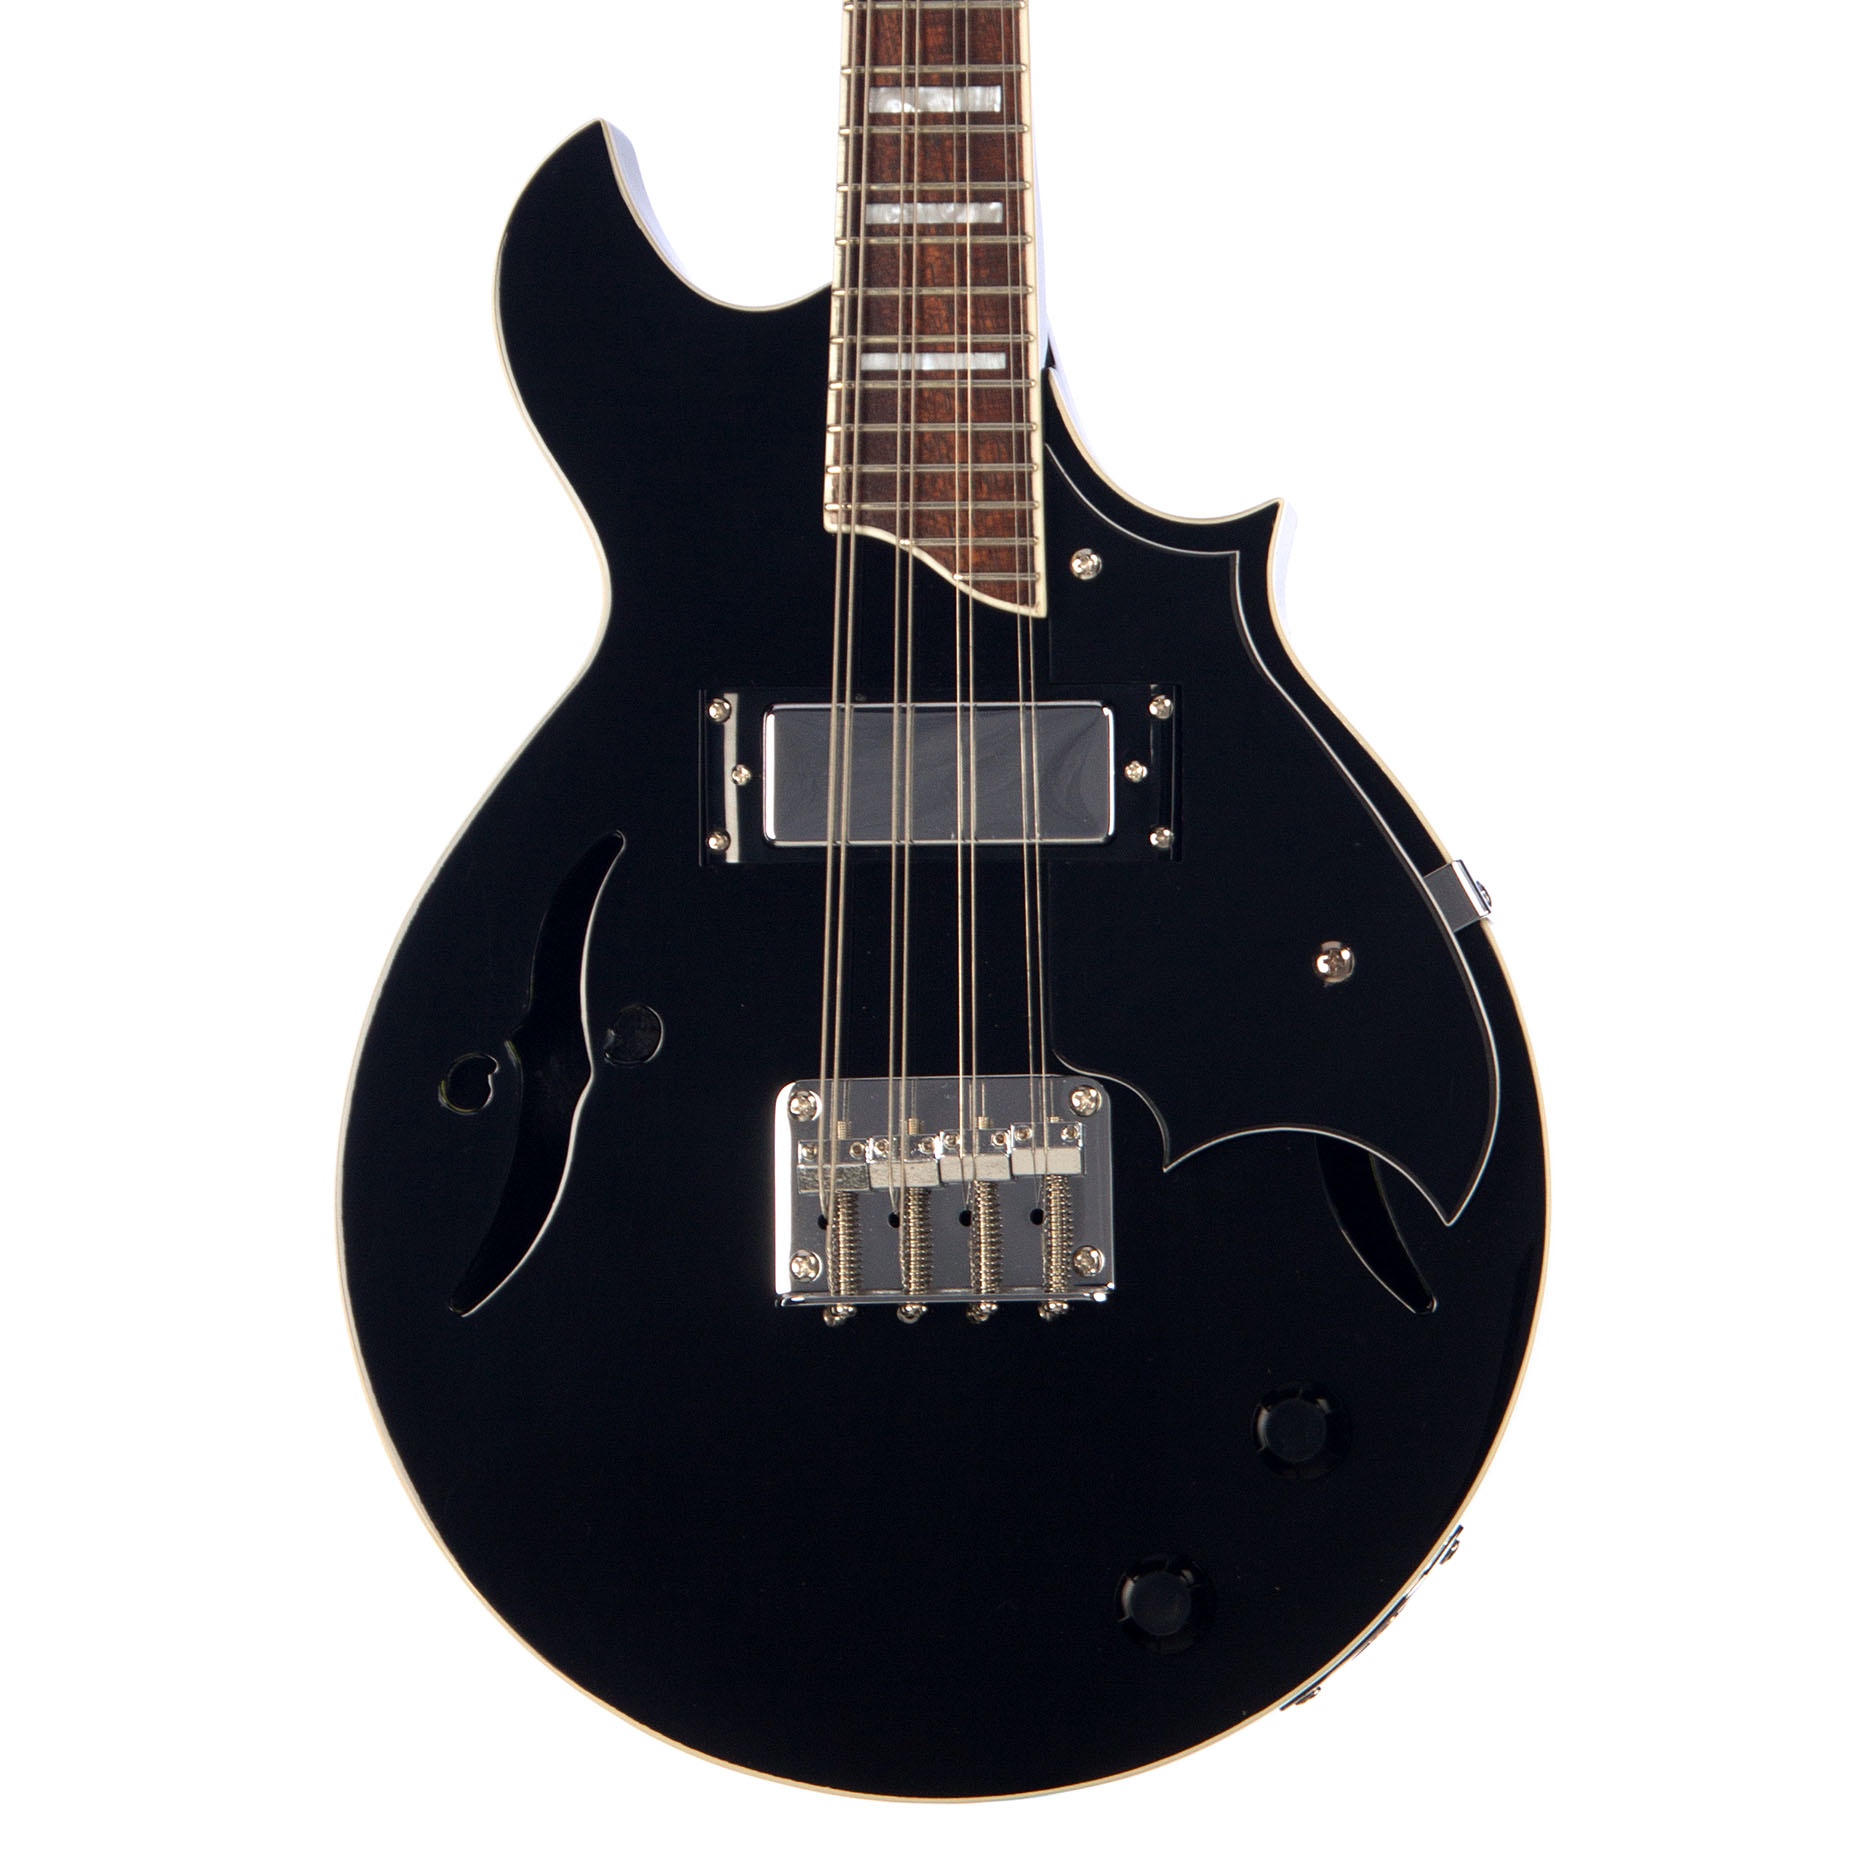
Airline Guitars H35 Batwing Mandolin - Black - Chambered Solidbody Electric - NEW!
Airline Guitars H35 Batwing Mandolin Chambered Solidbody Electric! Eclectic Electrics expand your Musical Horizons! Get ready to stand out on stage with the Airline H35 Batwing Mandolin! This unique instrument features a stylish and eye-catching body design, perfect for Airline's selection of fifths-tuned "Eclectic Electric" models. The Batwing design maintains the elegance of a traditional F-Style instrument but trades the curves for a sharper and more distinctive look. Original vintage models were designed as an archtop hollowbody, but their massive neck block and fully hollow construction was impractical. Rather than match this detail, we made a couple of key changes to the tribute Batwing Series models to further cement this design as a true player's instrument. The H35 Batwing models now feature a flat-top, tone-chambered body for resonance, while maintaining the feedback resistant qualities of a solid body. They are equipped with a hard-tail bridge and fully adjustable saddles for excellent intonation on each string. Humbucking pickups to make dialing in your ideal tone a breeze without any distracting, 60 cycle hum. Features of the H35 Batwing Mandolin by Airline Guitars Tone Chambered Construction Bolt-on Maple Neck Rosewood Fingerboard Bound Body and Neck 14” Scale Length 1 – 1/8” Nut Width Mini-Humbucker Pickup Master Volume and Tone Controls Adjustable Hardtail Bridge Nickel/Chrome Hardware Tuning: GDAE Make'n Music is proud to be the Airline Guitars USA Warehouse and Factory Outlet shop. We always have the best selection of Airline Guitars in stock at a great price. If you don't see what you are looking for just give us a shout. If it exists, we probably have it available!
Brand: Airline Guitars
Category: Arts & Entertainment > Hobbies & Creative Arts > Musical Instruments > String Instruments > Mandolins